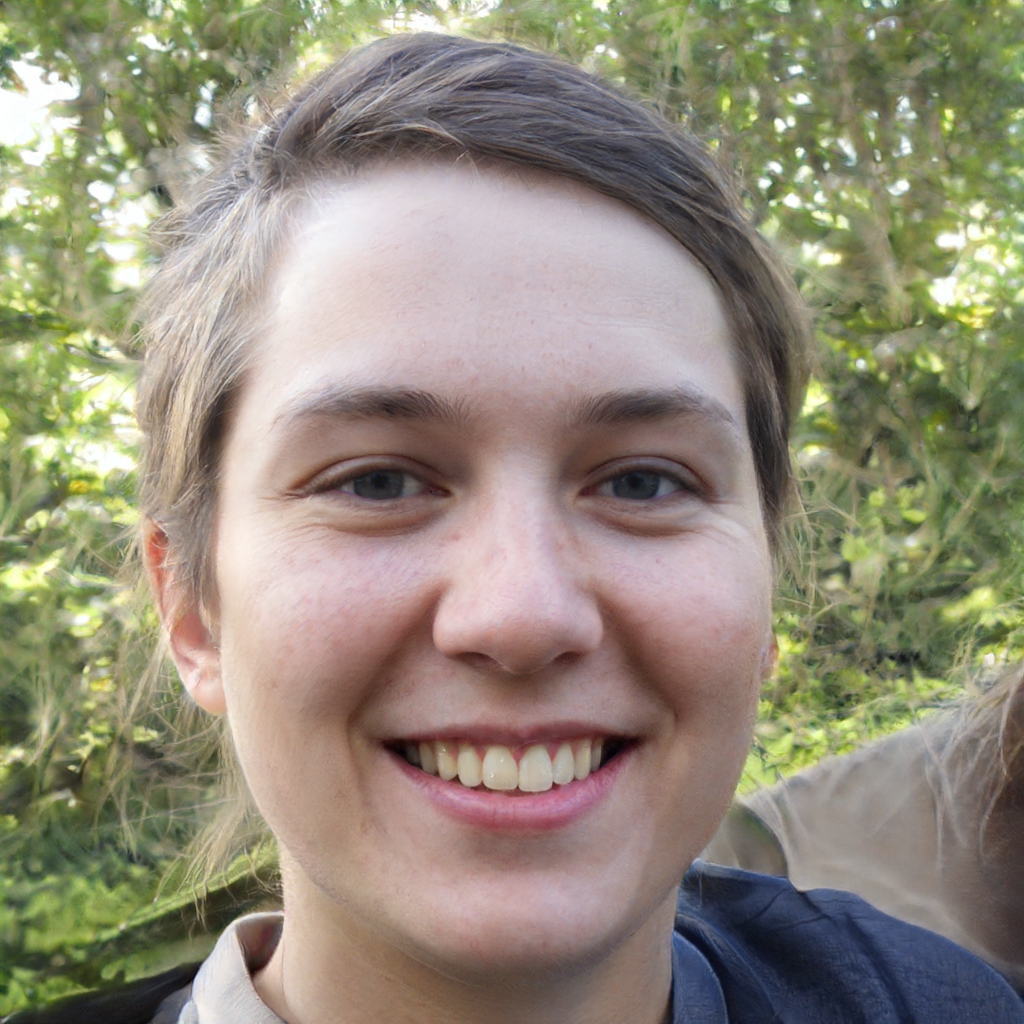
Label: Colored